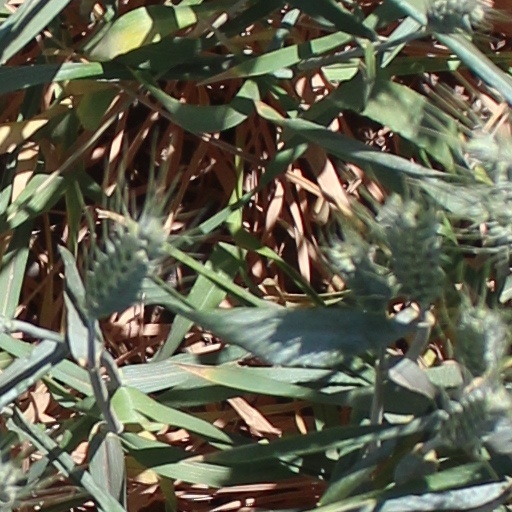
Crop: wheat